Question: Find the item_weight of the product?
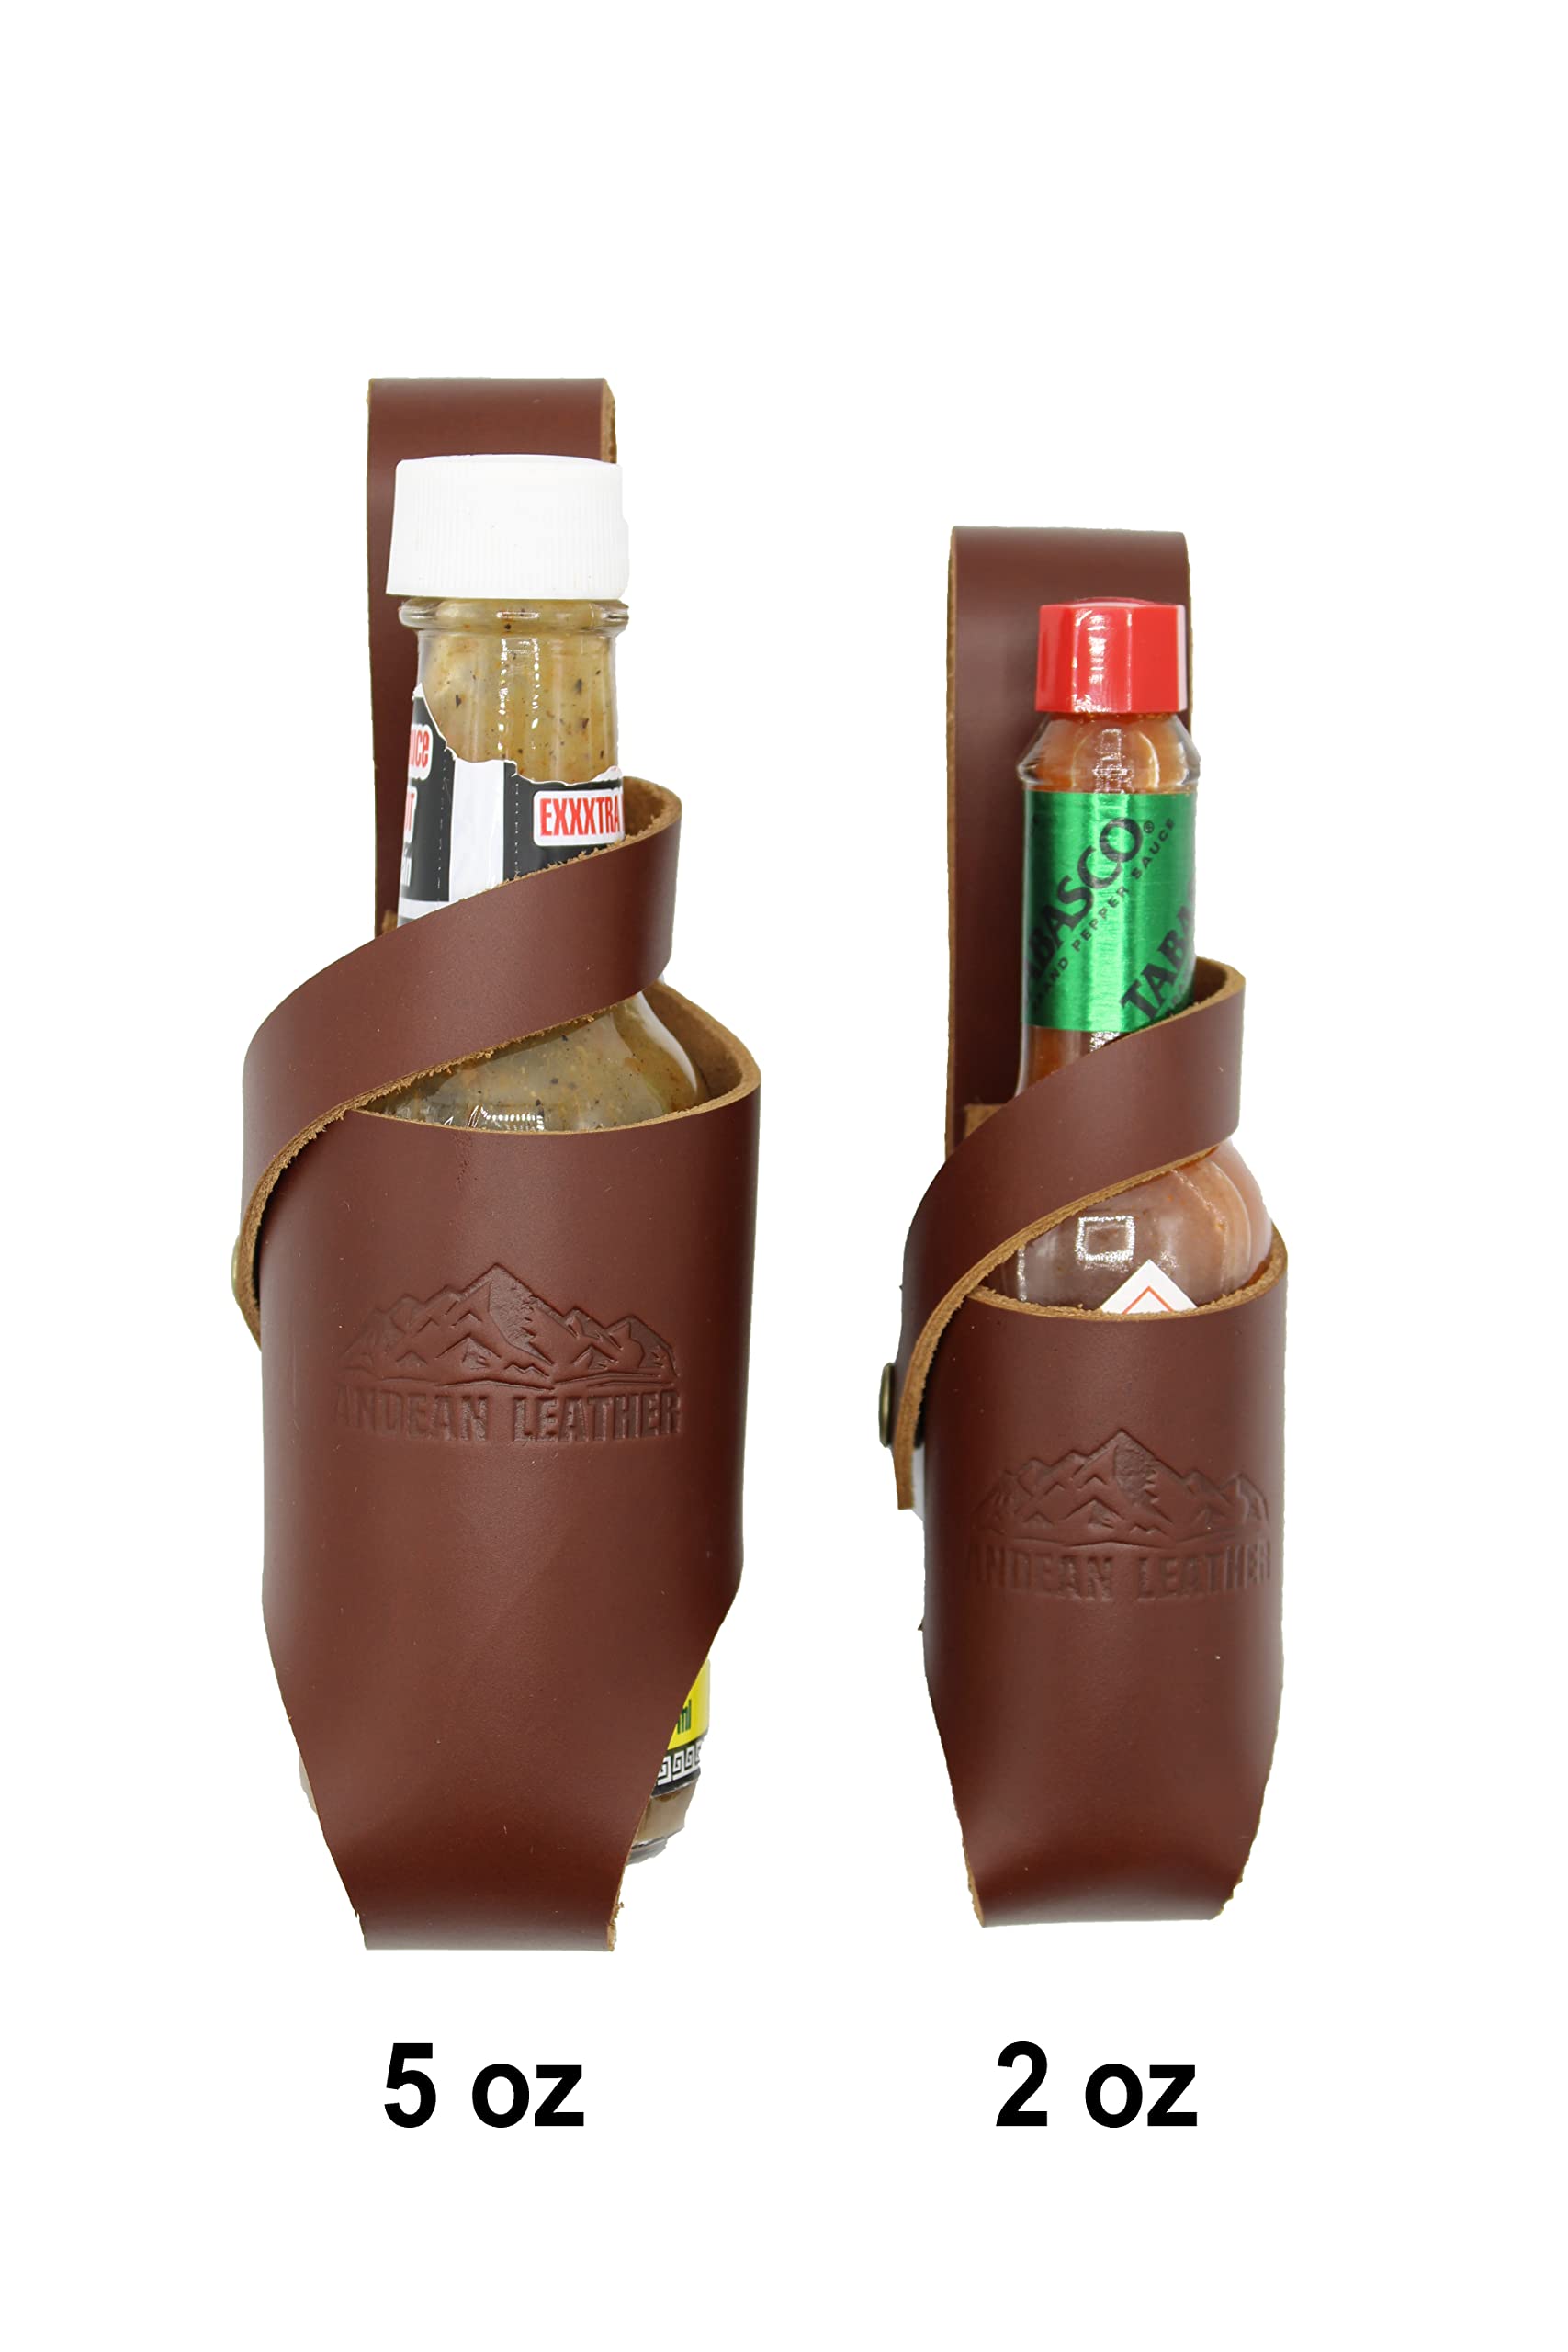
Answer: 5.0 ounce